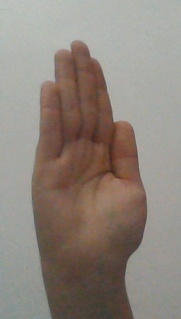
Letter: seen